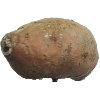
Label: Potato Sweet 1